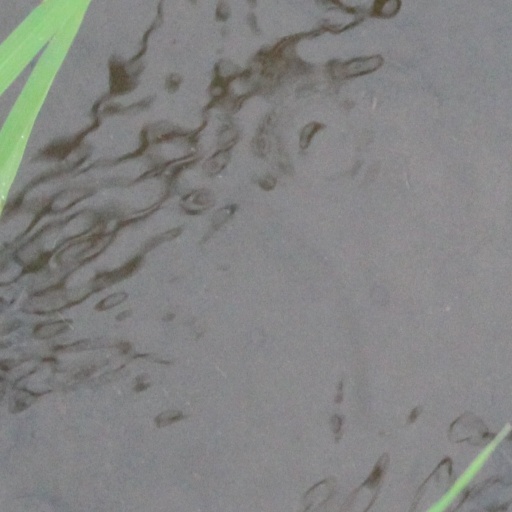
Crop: rice